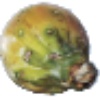
Label: Cactus fruit 1